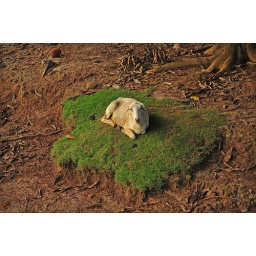
This goat finds the only patch of grass in a barren, dirty landscape.